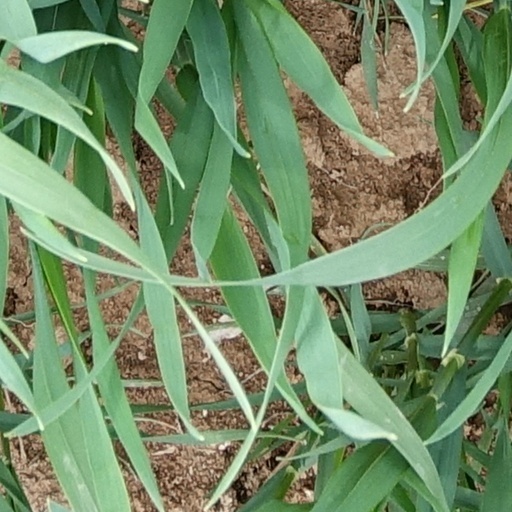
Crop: wheat